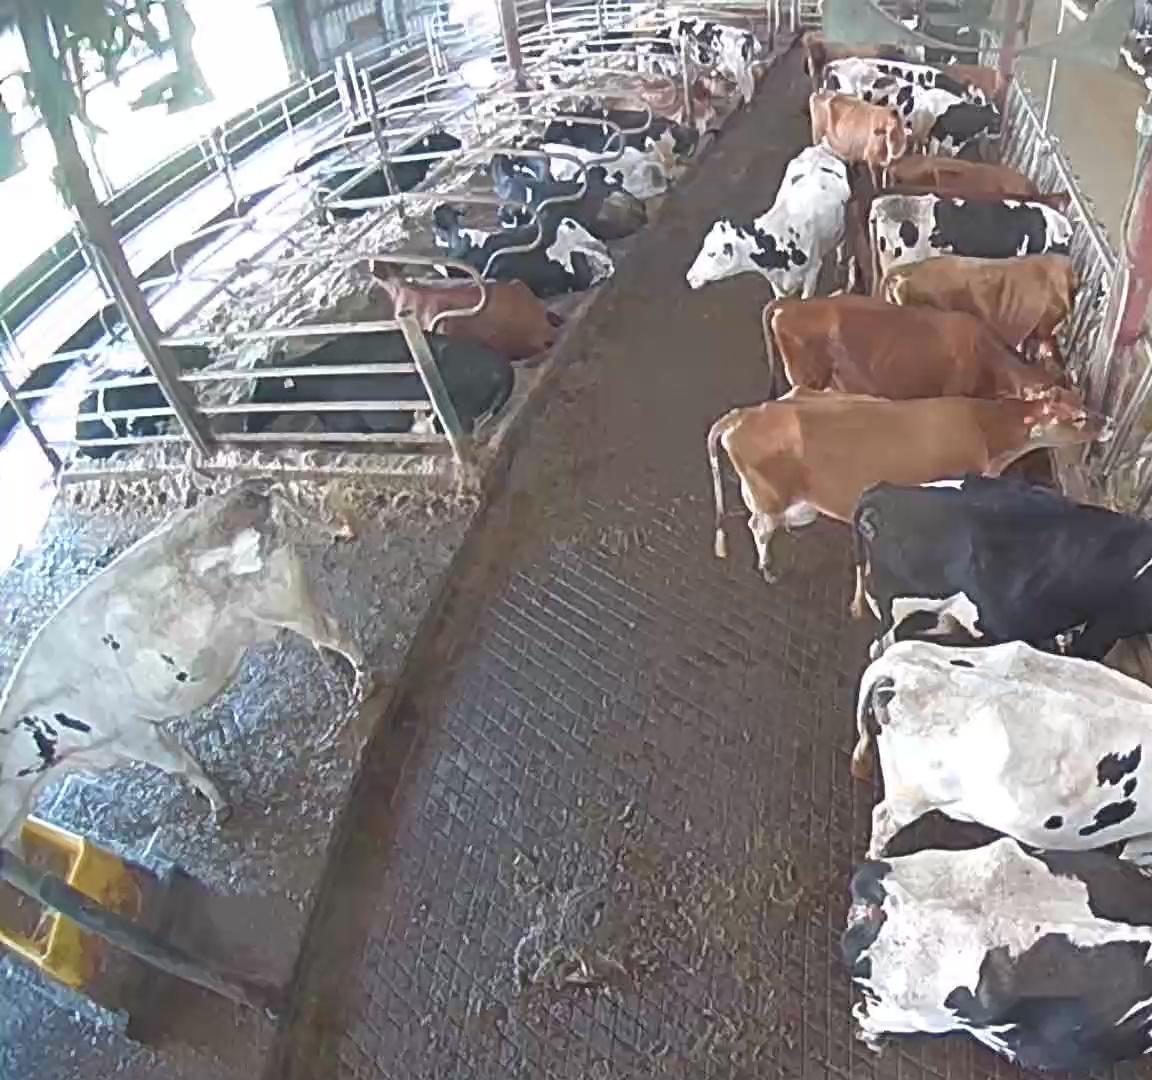
Number of cows: 23